Herald

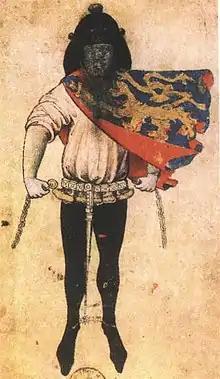
Herald Gelre of the Duke of Gueldres (around 1380)

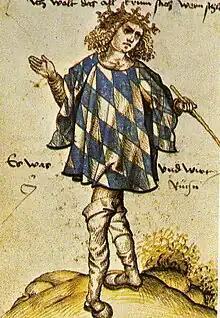
Bavarian herald wearing a tabard of the Coat of arms of Bavaria, around 1510.

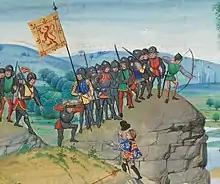
A 14th-century illustration showing an English herald approaching Scottish soldiers – an incident of the Anglo-Scottish Wars

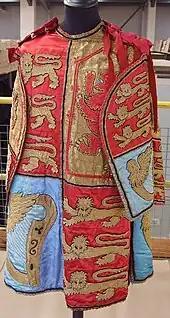
Tabard worn by an English herald in the College of Arms

A herald, or a herald of arms, is an officer of arms, ranking between pursuivant and king of arms. The title is commonly applied more broadly to all officers of arms.